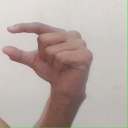
अक्षर: ग